Limbs of the horse

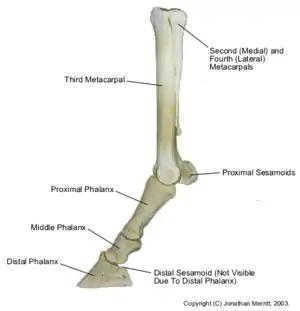
Skeleton of the lower forelimb

Each forelimb of the horse runs from the scapula or shoulder blade to the third phalanx (coffin or pedal) bones. In between are the humerus (arm), elbow joint, radius and ulna (forearm), carpus (knee) bones and joint, large metacarpal (cannon), small metacarpals (splints), sesamoids, fetlock joint, first phalanx (long pastern), pastern joint, second phalanx (short pastern), navicular bone, navicular bursa and coffin joint, outwardly evidenced by the coronary band (coronet).